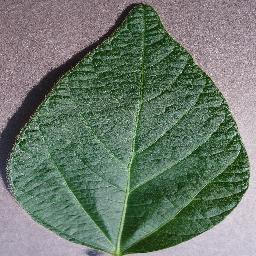
Label: Soybean___healthy